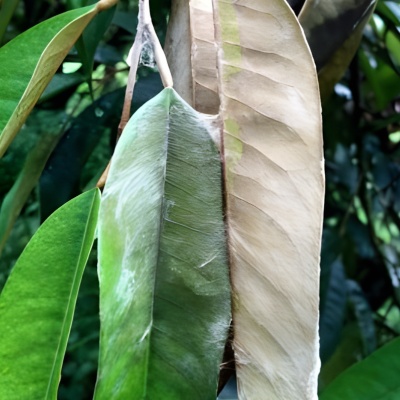
Label: Leaf_Rhizoctonia